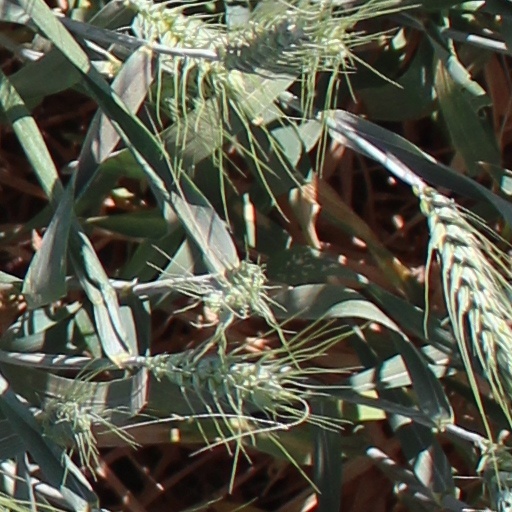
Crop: wheat